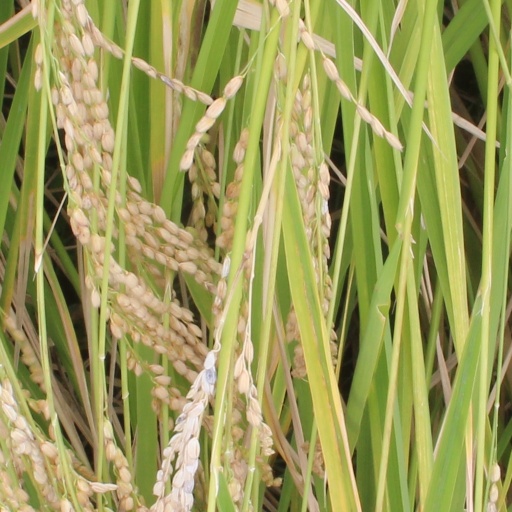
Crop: rice